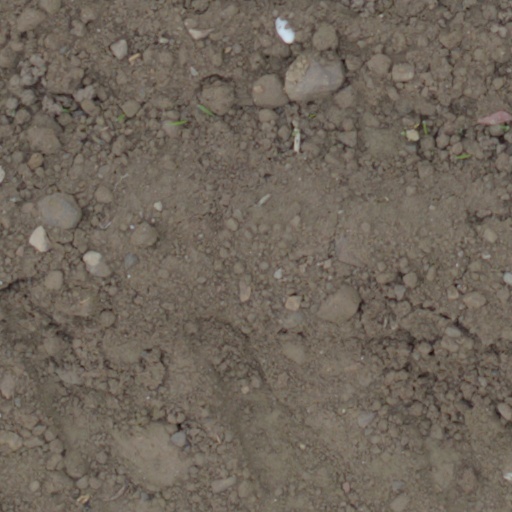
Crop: wheat